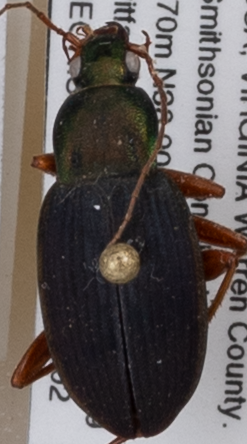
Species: Chlaenius aestivus
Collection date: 2022-06-02
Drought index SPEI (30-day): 2.09
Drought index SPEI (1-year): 0.534
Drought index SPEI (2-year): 0.8